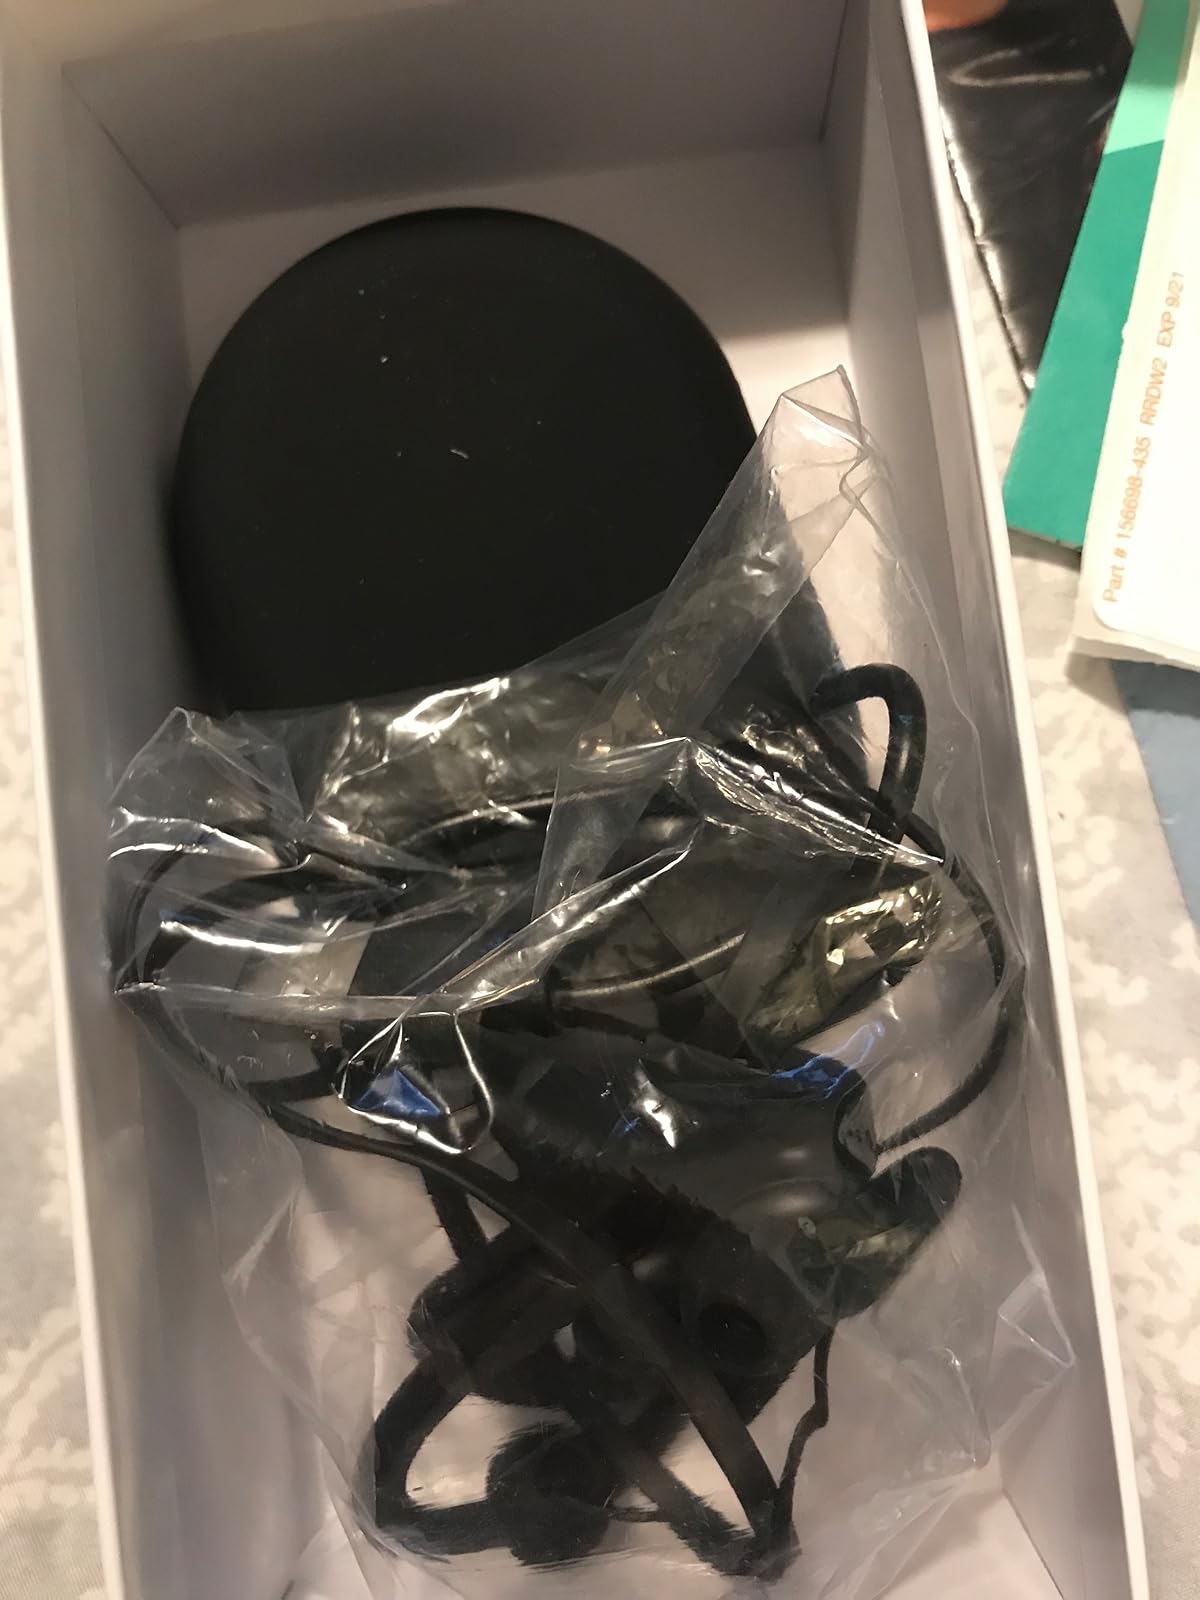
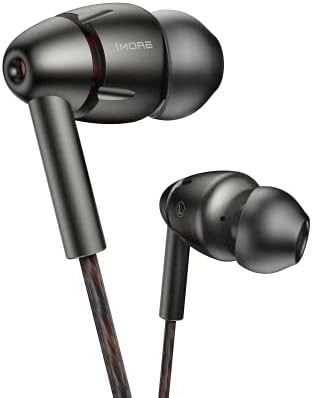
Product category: headphones
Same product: no